Sky position (RA, Dec in degrees): 165.305, 6.522
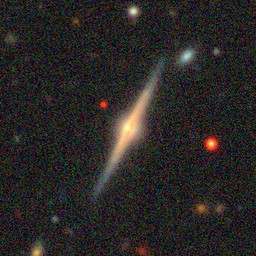
Galaxy morphology: Edge-on Galaxies with Bulge